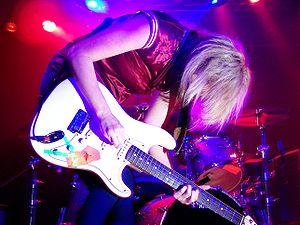
Katie White, née le 3 mars 1983 à Lowton près de Manchester, est une chanteuse, guitariste et bassiste britannique, du groupe de pop rock alternatif The Ting Tings.